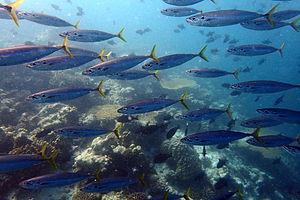
Un banc de maquereaux comète (Decapterus macarellus) aux Maldives (atoll de Baa).
Decapterus est un genre de poissons de la famille des Carangidae. Ils sont parfois appelés « comètes ».
L'atoll de Baa est un archipel circulaire des Maldives situé dans la division administrative du même nom, et comprenant géographiquement la moitié sud de l'atoll Maalhosmadulu.